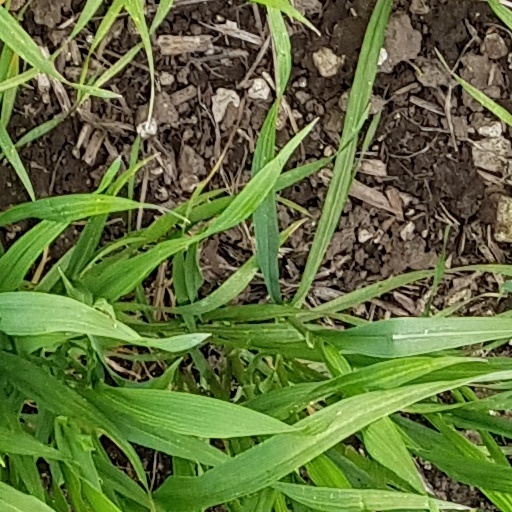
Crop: wheat